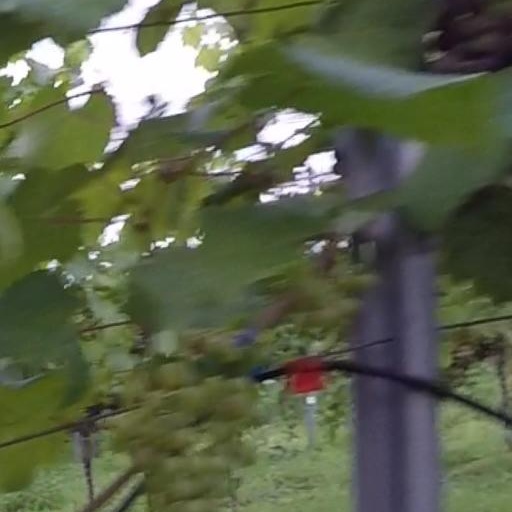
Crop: grape